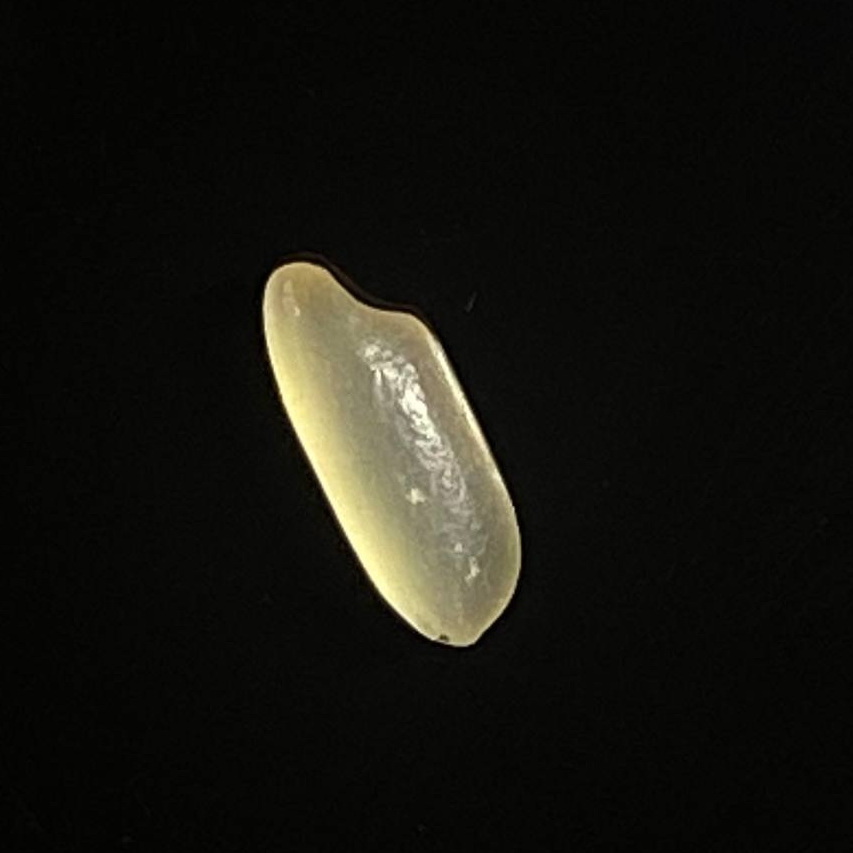
Rice variety: Shorna5